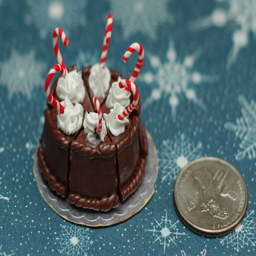
for some reason this cake reminds me of author .